Kawałek Kulki

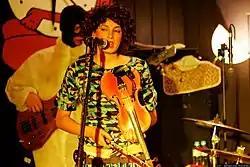
Magdalena “Karotka” Turłaj during a concert in Gorzów Wielkopolski in 2008.

– a Polish band formed in 2001 in Gorzów Wielkopolski. Their music is described as a combination of rock and sung poetry and classified as alternative rock.